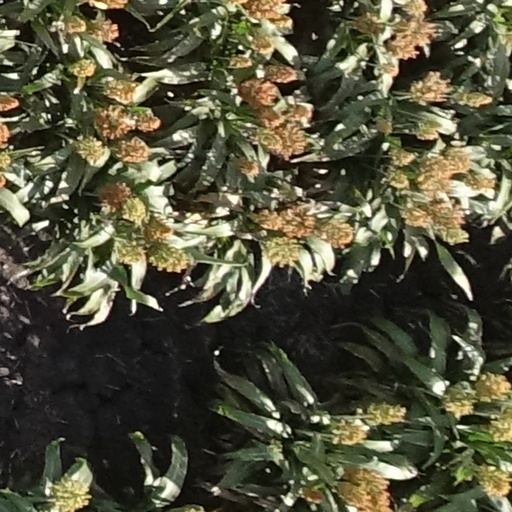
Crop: sorghum